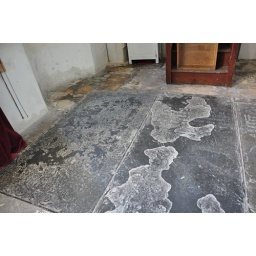
Chedworth St Andrew ledger stones under tower -55